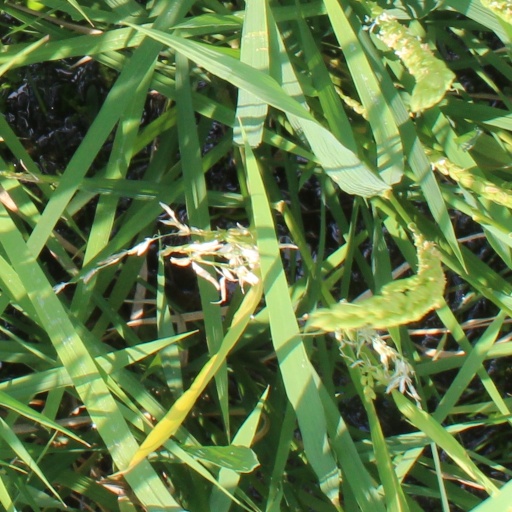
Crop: rice